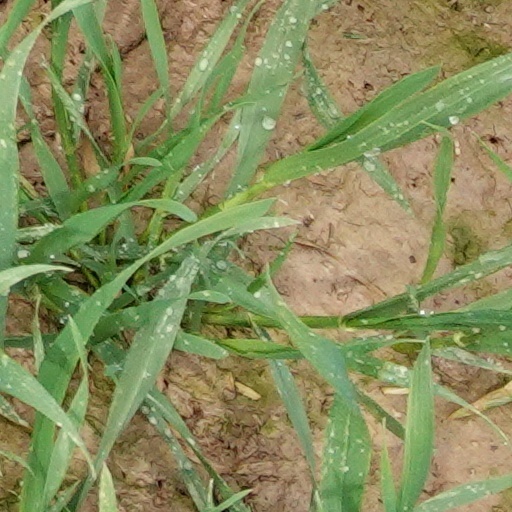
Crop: wheat